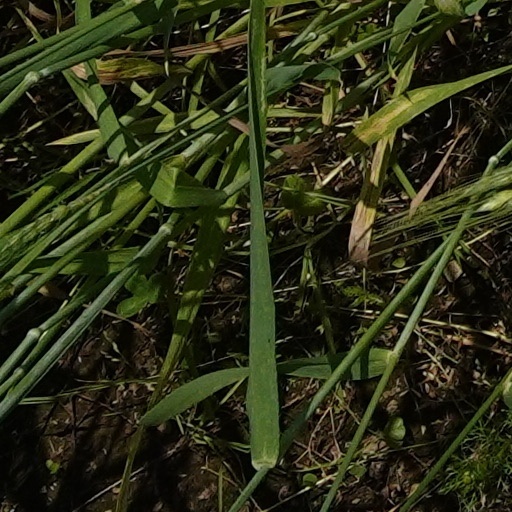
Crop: wheat